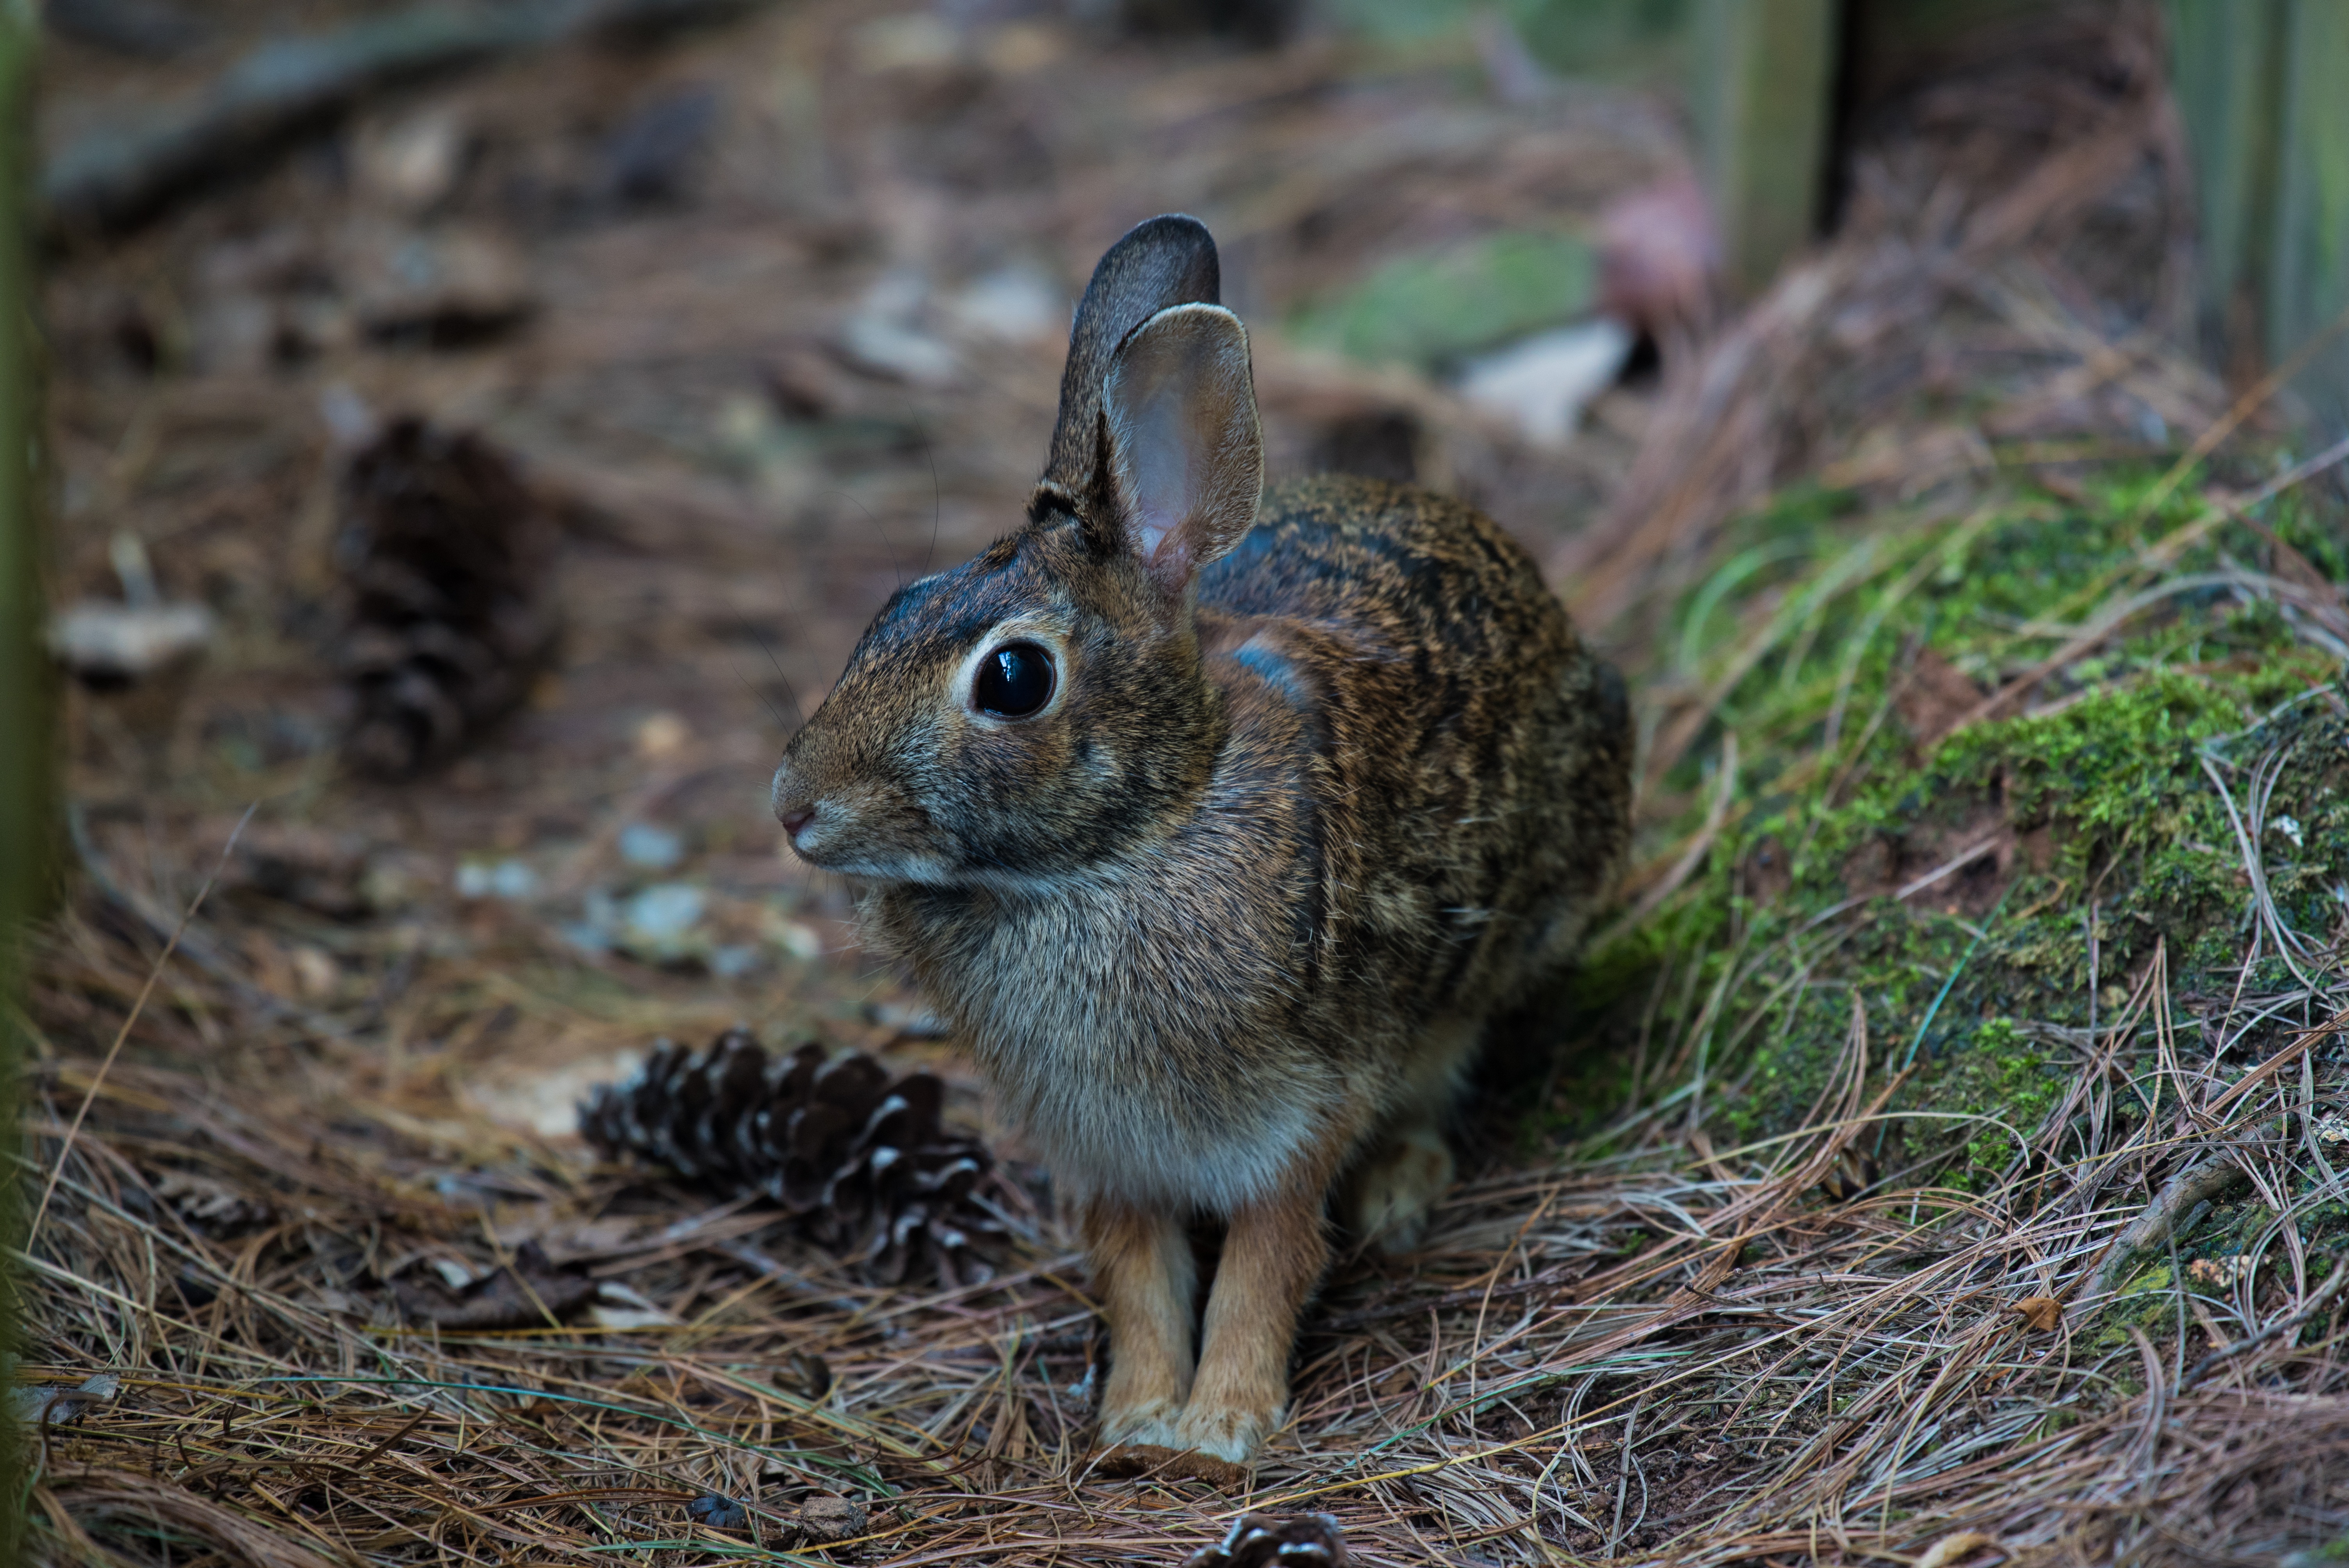
nature, animal, cute, wildlife, fur, mammal, fauna, rabbit, hare, close up, vertebrate, bunny, domestic rabbit, rabits and hares, wood rabbit